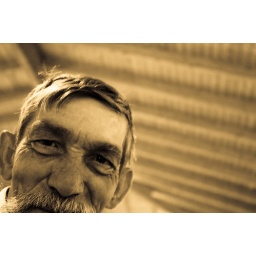
The little boy in the black &amp;amp; white photo before this one, took this picture. I love this shot.